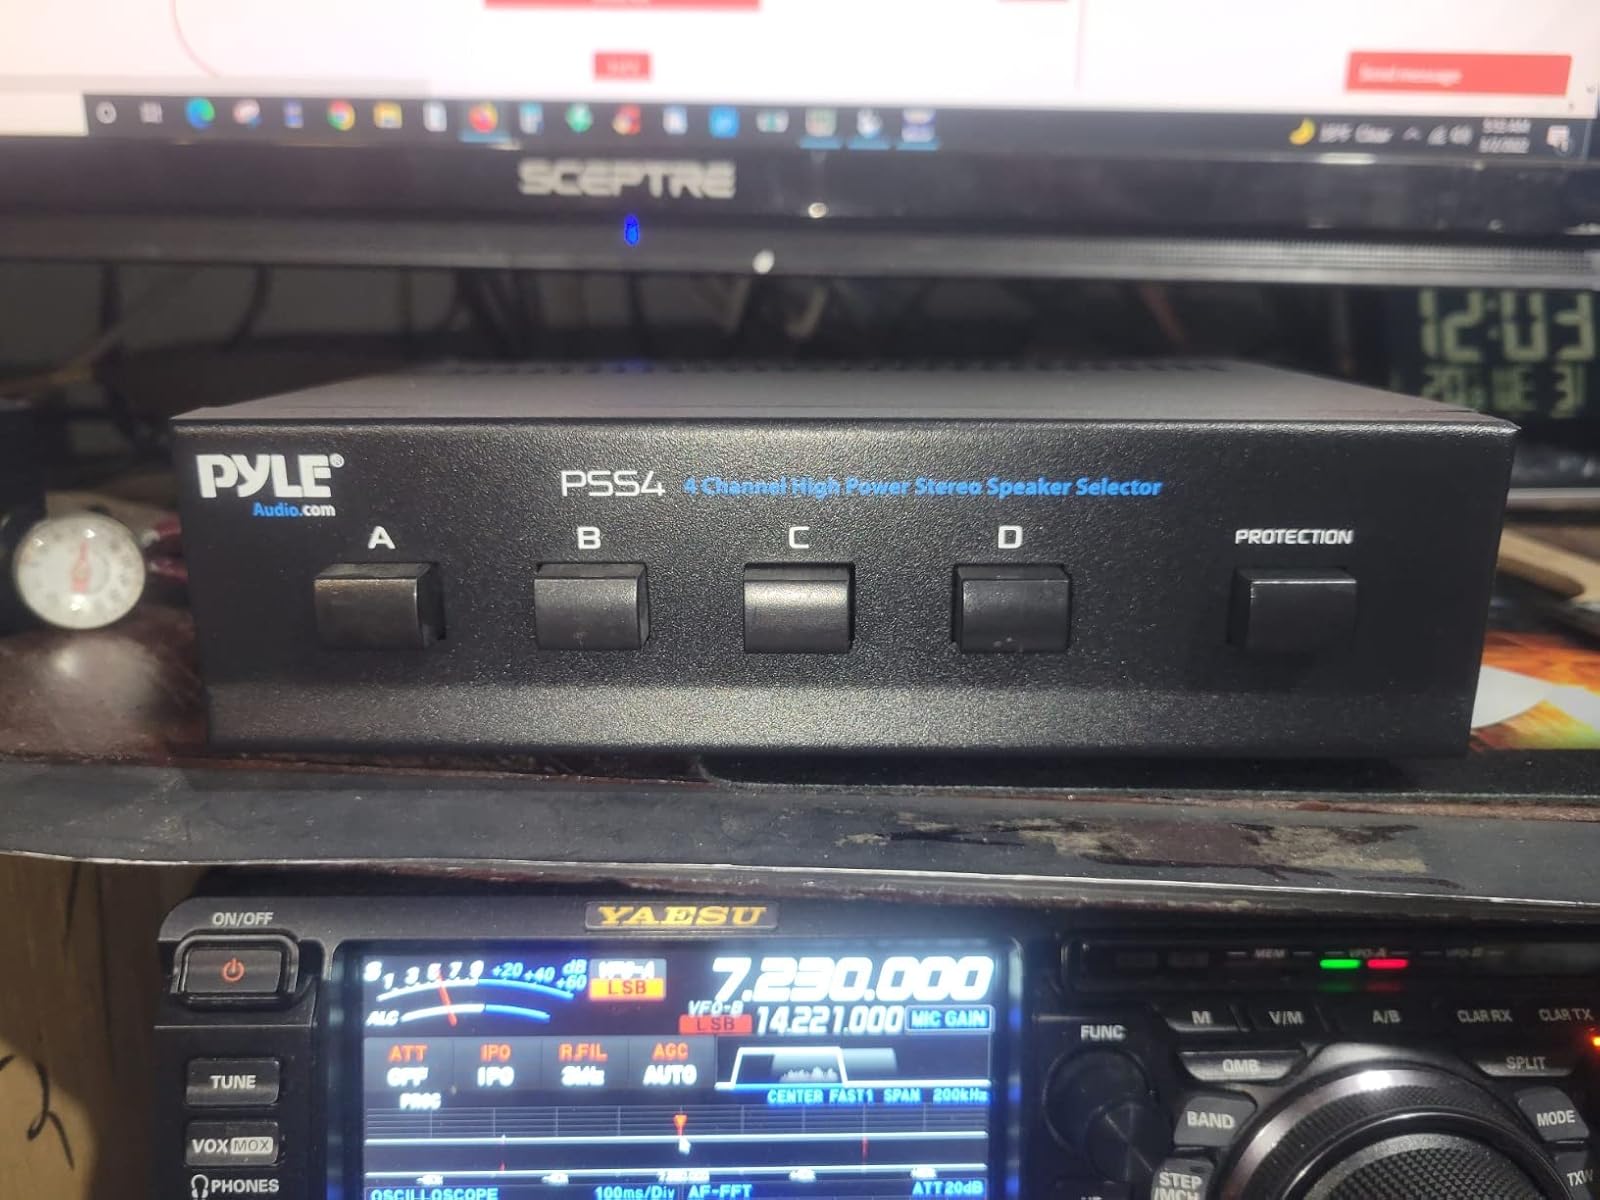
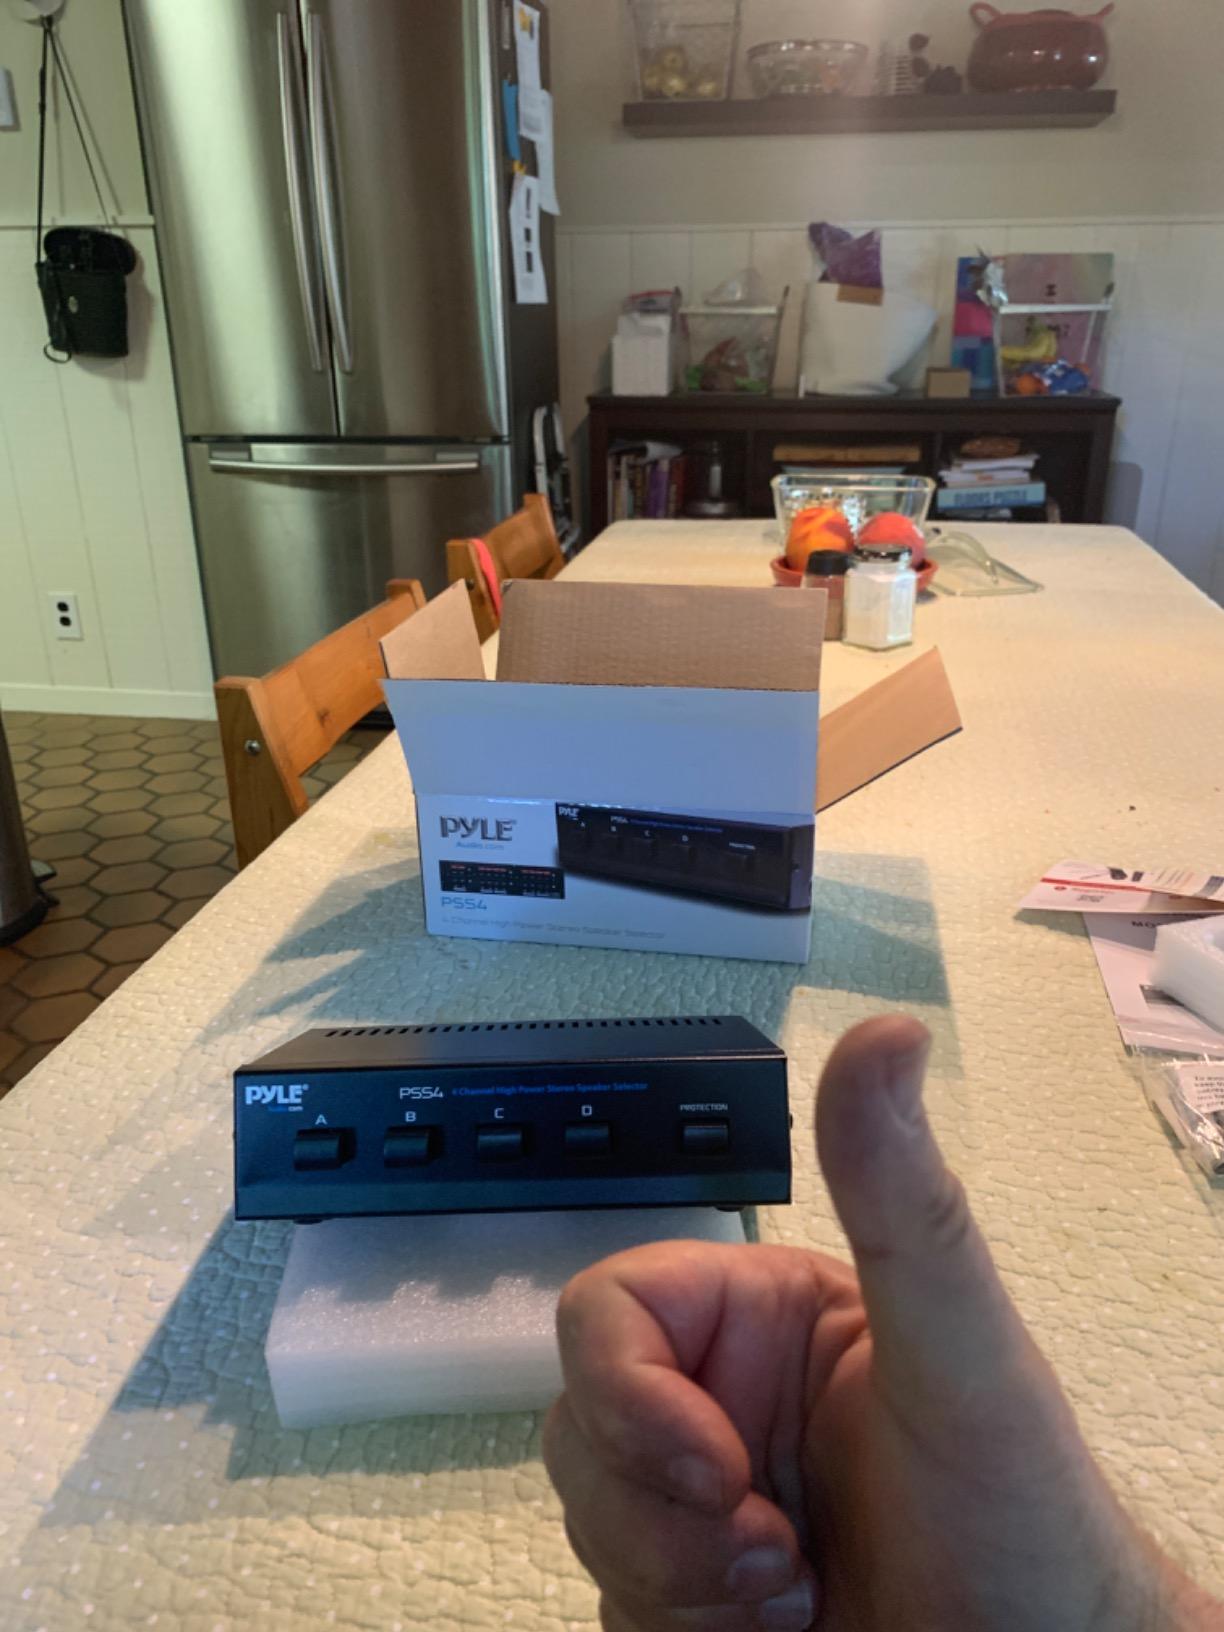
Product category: speaker
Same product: yes